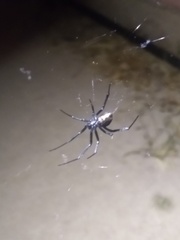
Species: Lactrodectus_hesperus